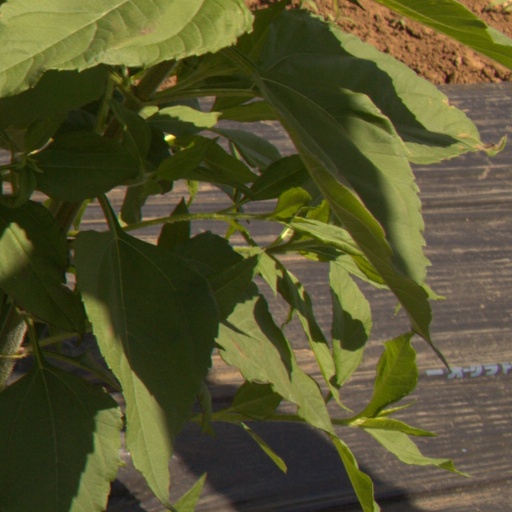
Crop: Jerusalem artichoke